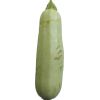
Label: zucchini